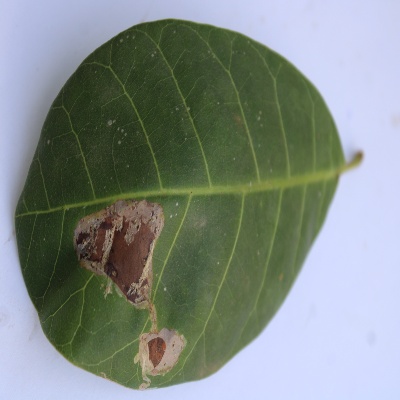
Crop: Cashew
Condition: leaf miner